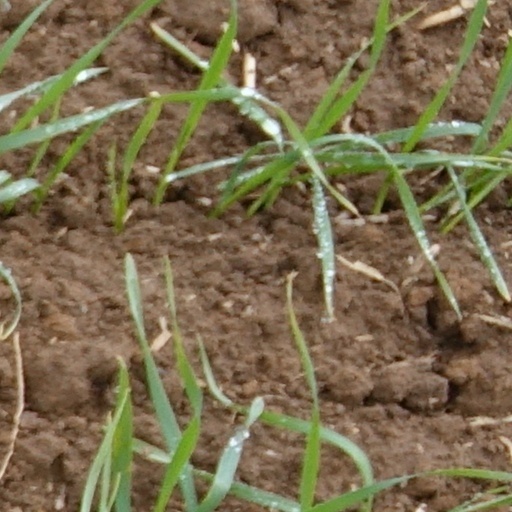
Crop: wheat